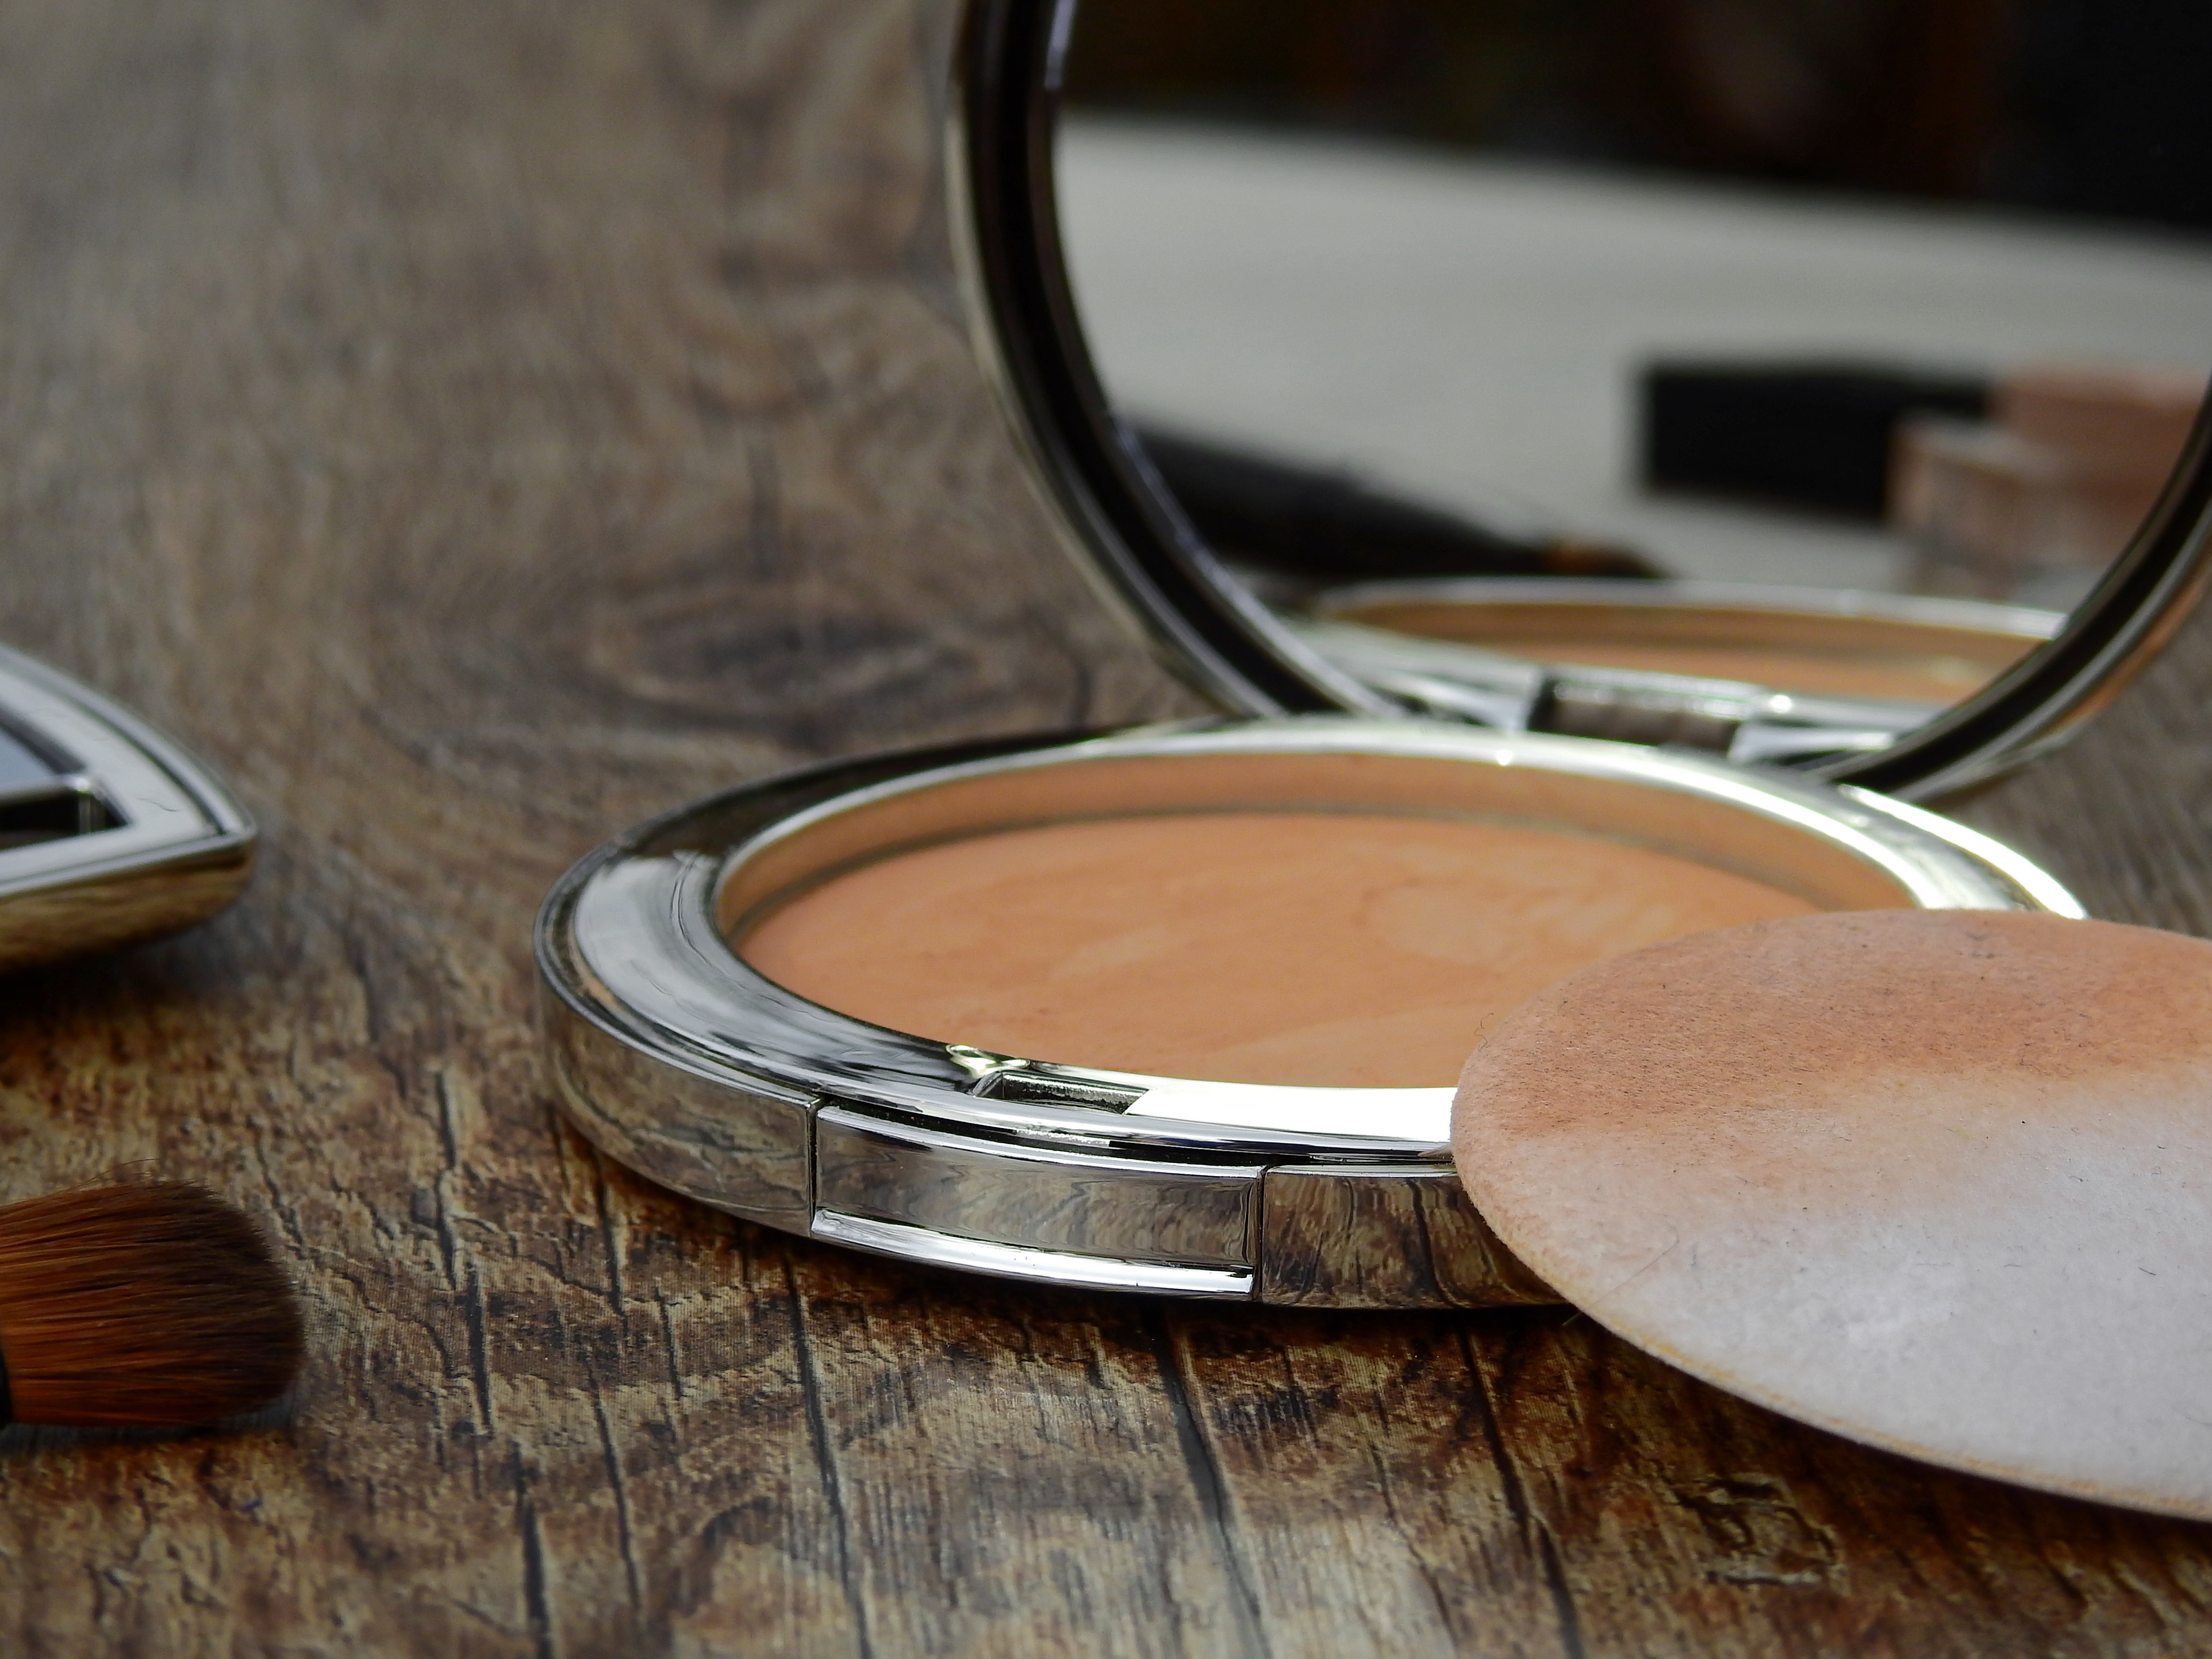
hand, wood, brush, color, powder, circle, makeup, make up, human body, eye, glasses, mirror, beauty, organ, cosmetics, fashion accessory, vision care, schmink brush